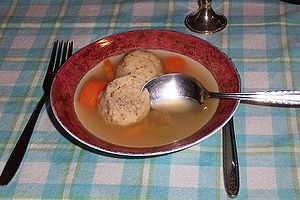
Matzahboller
Matzah
Matzahboller, også kendt som קניידלעך kneydlach på Yiddish, er traditionelle Ashkenazi boller lavet af Matzahmel. Matzahmel er mel, lavet af ugæret brød. Det minder i en vis grad om knækbrød.